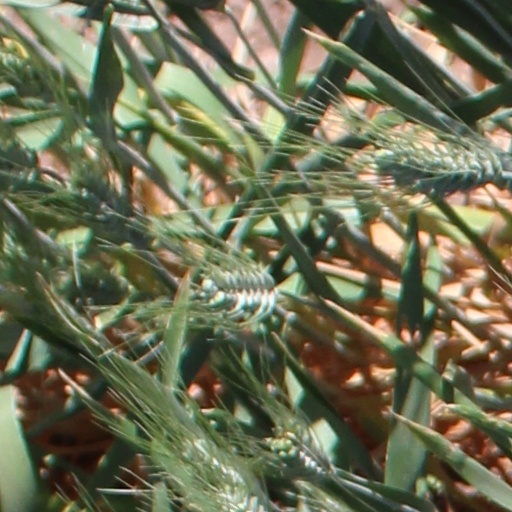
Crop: wheat